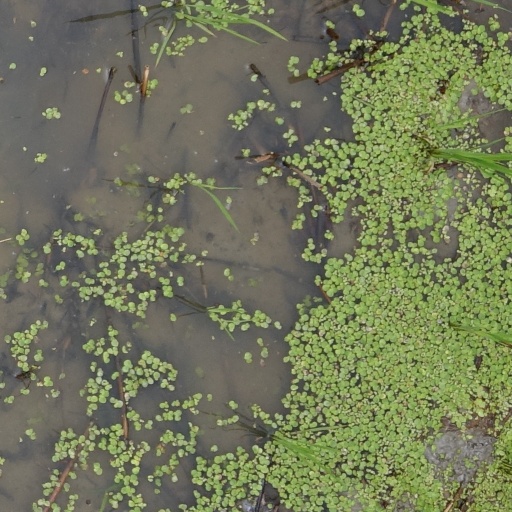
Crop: rice